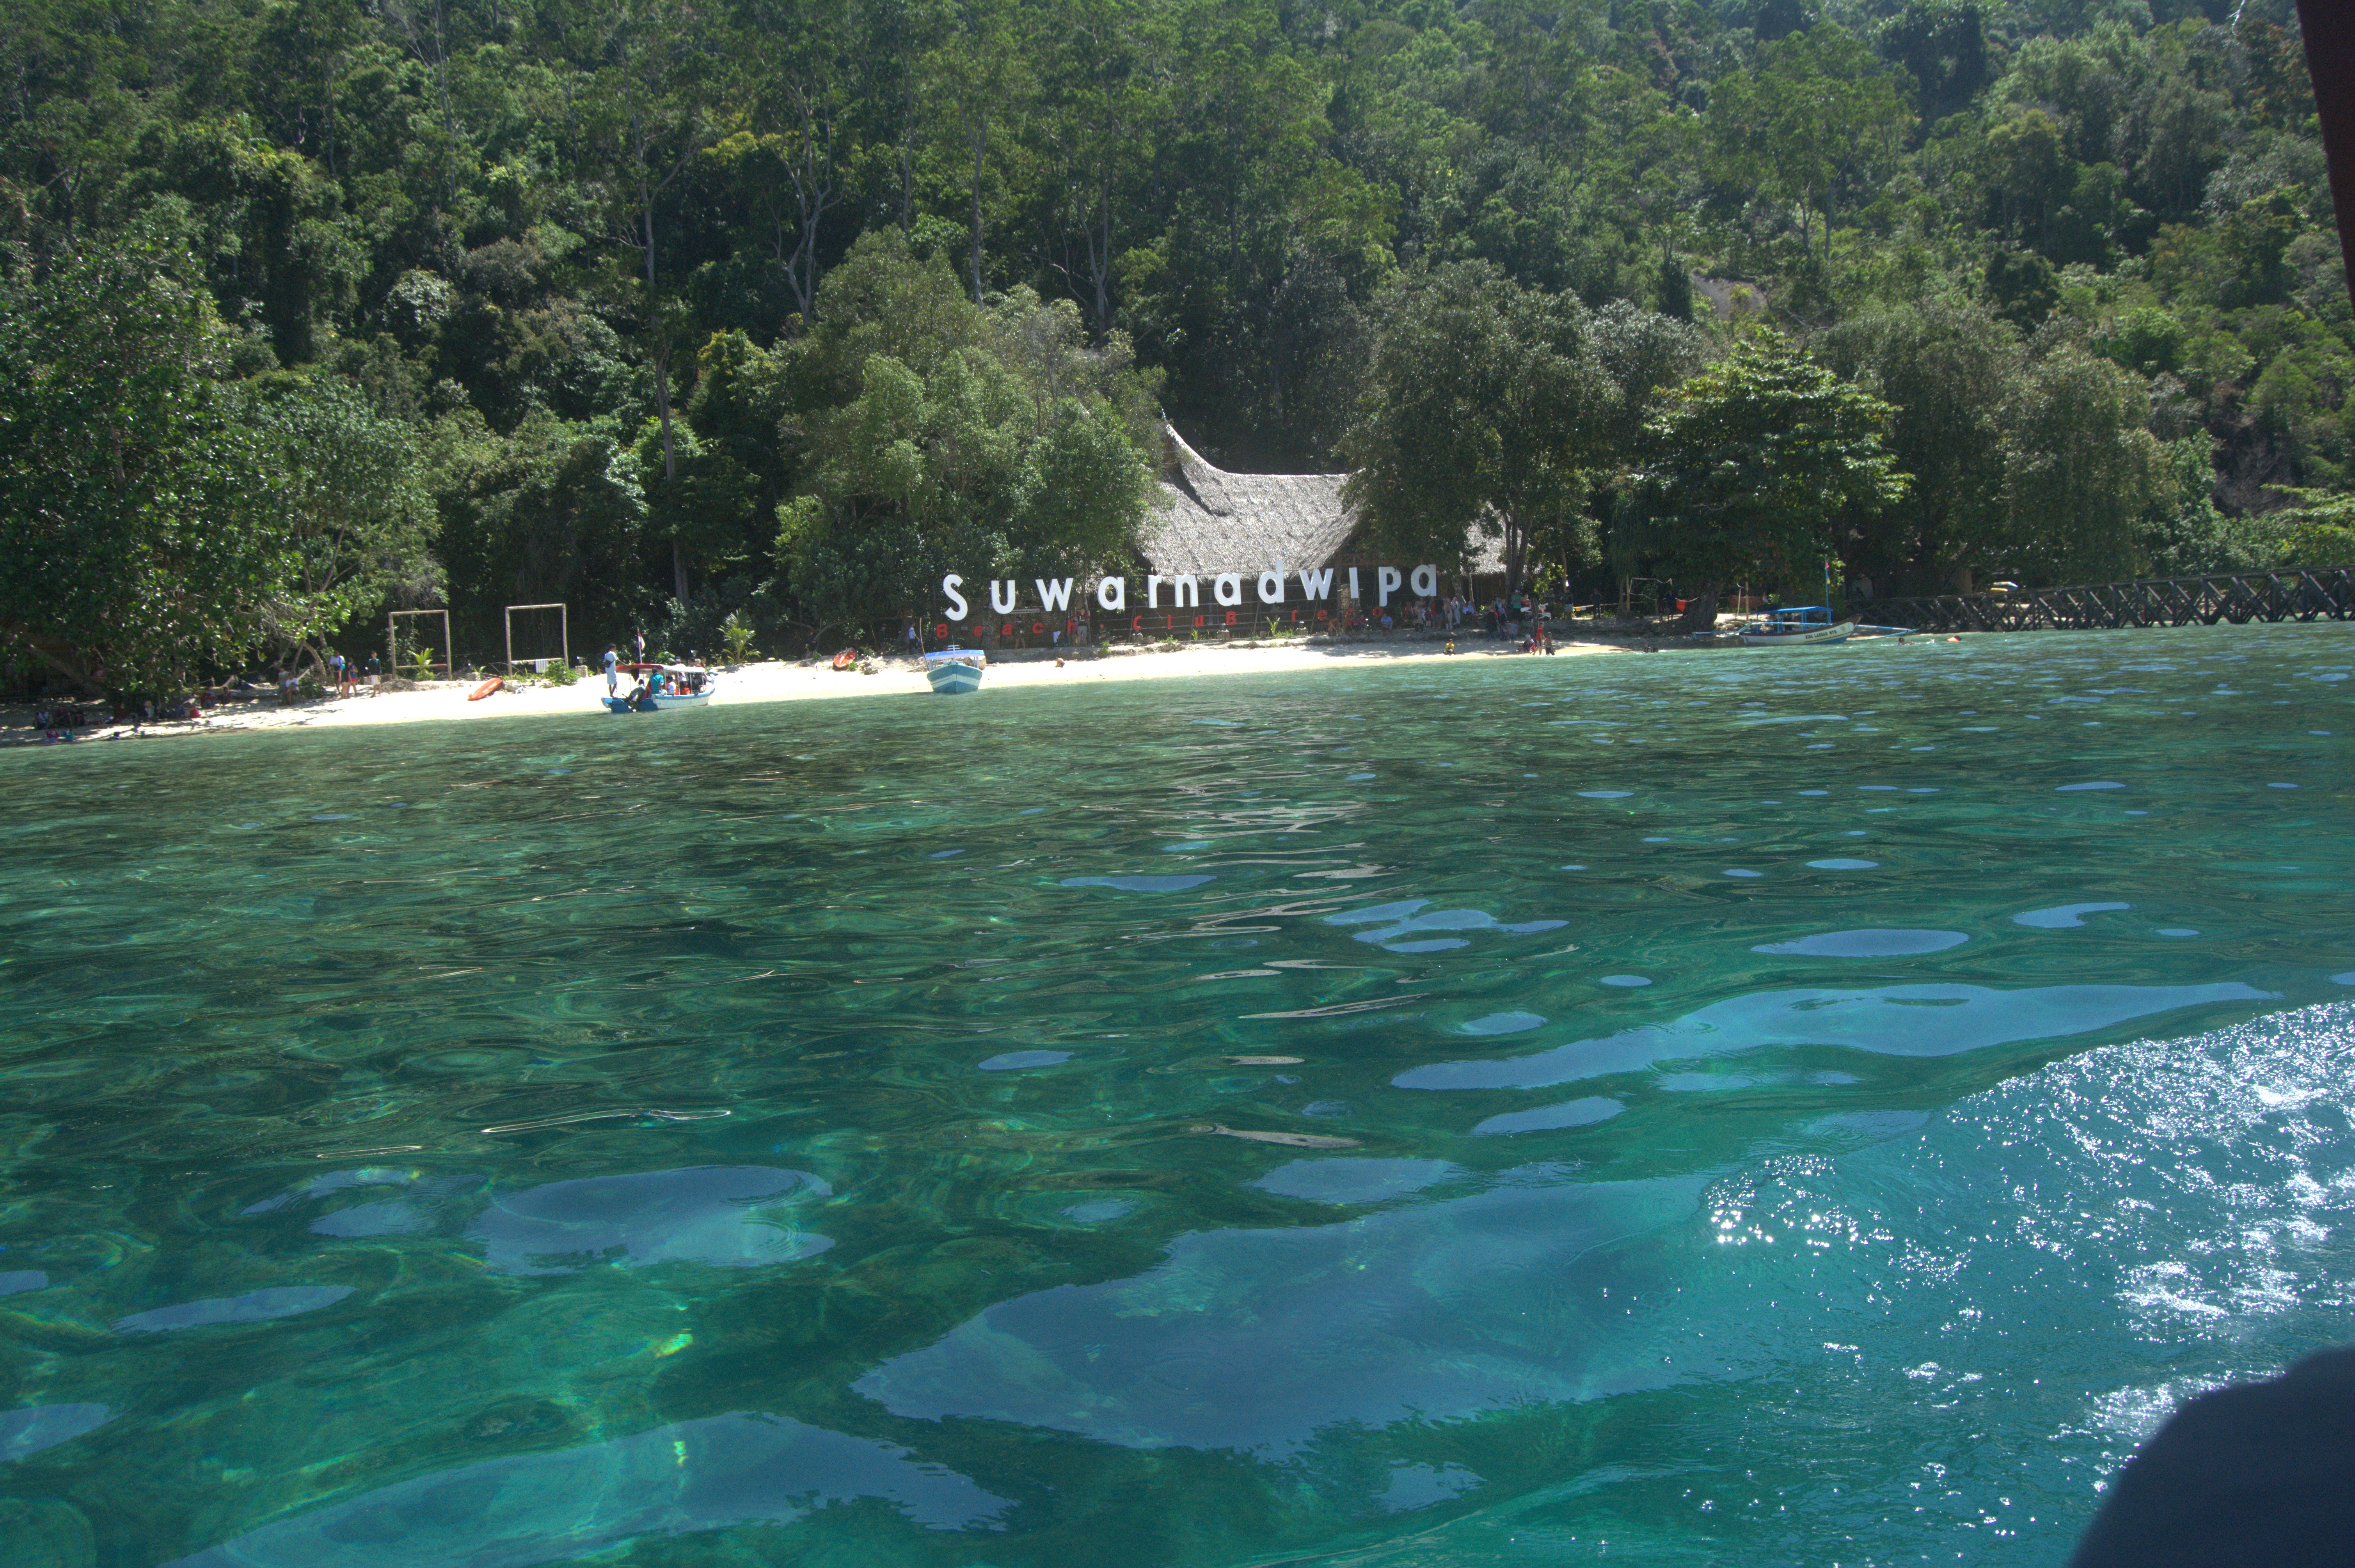
sea, boat, vehicle, lagoon, bay, boating